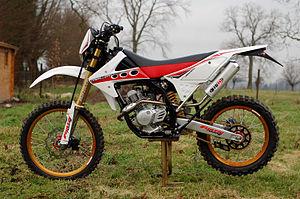
Fantic Caballero Regolarità 125 Aircooled 2009